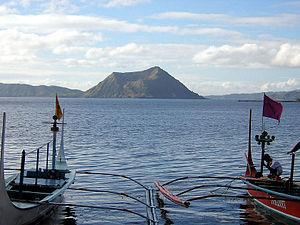
Le lac Taal, anciennement lac Bombon, en anglais Taal Lake et Bombon Lake, est un lac de cratère des Philippines situé dans la province de Batangas, sur l'île de Luçon. Il remplit partiellement la caldeira du Taal et comporte plusieurs îles dont la plus grande est Volcano Island, la partie active du volcan. Il se déverse dans baie de Balayan via la rivière Pansipit.